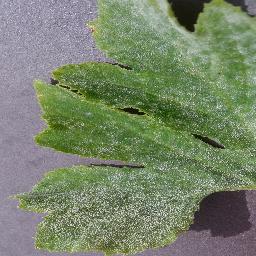
Label: Squash___Powdery_mildew